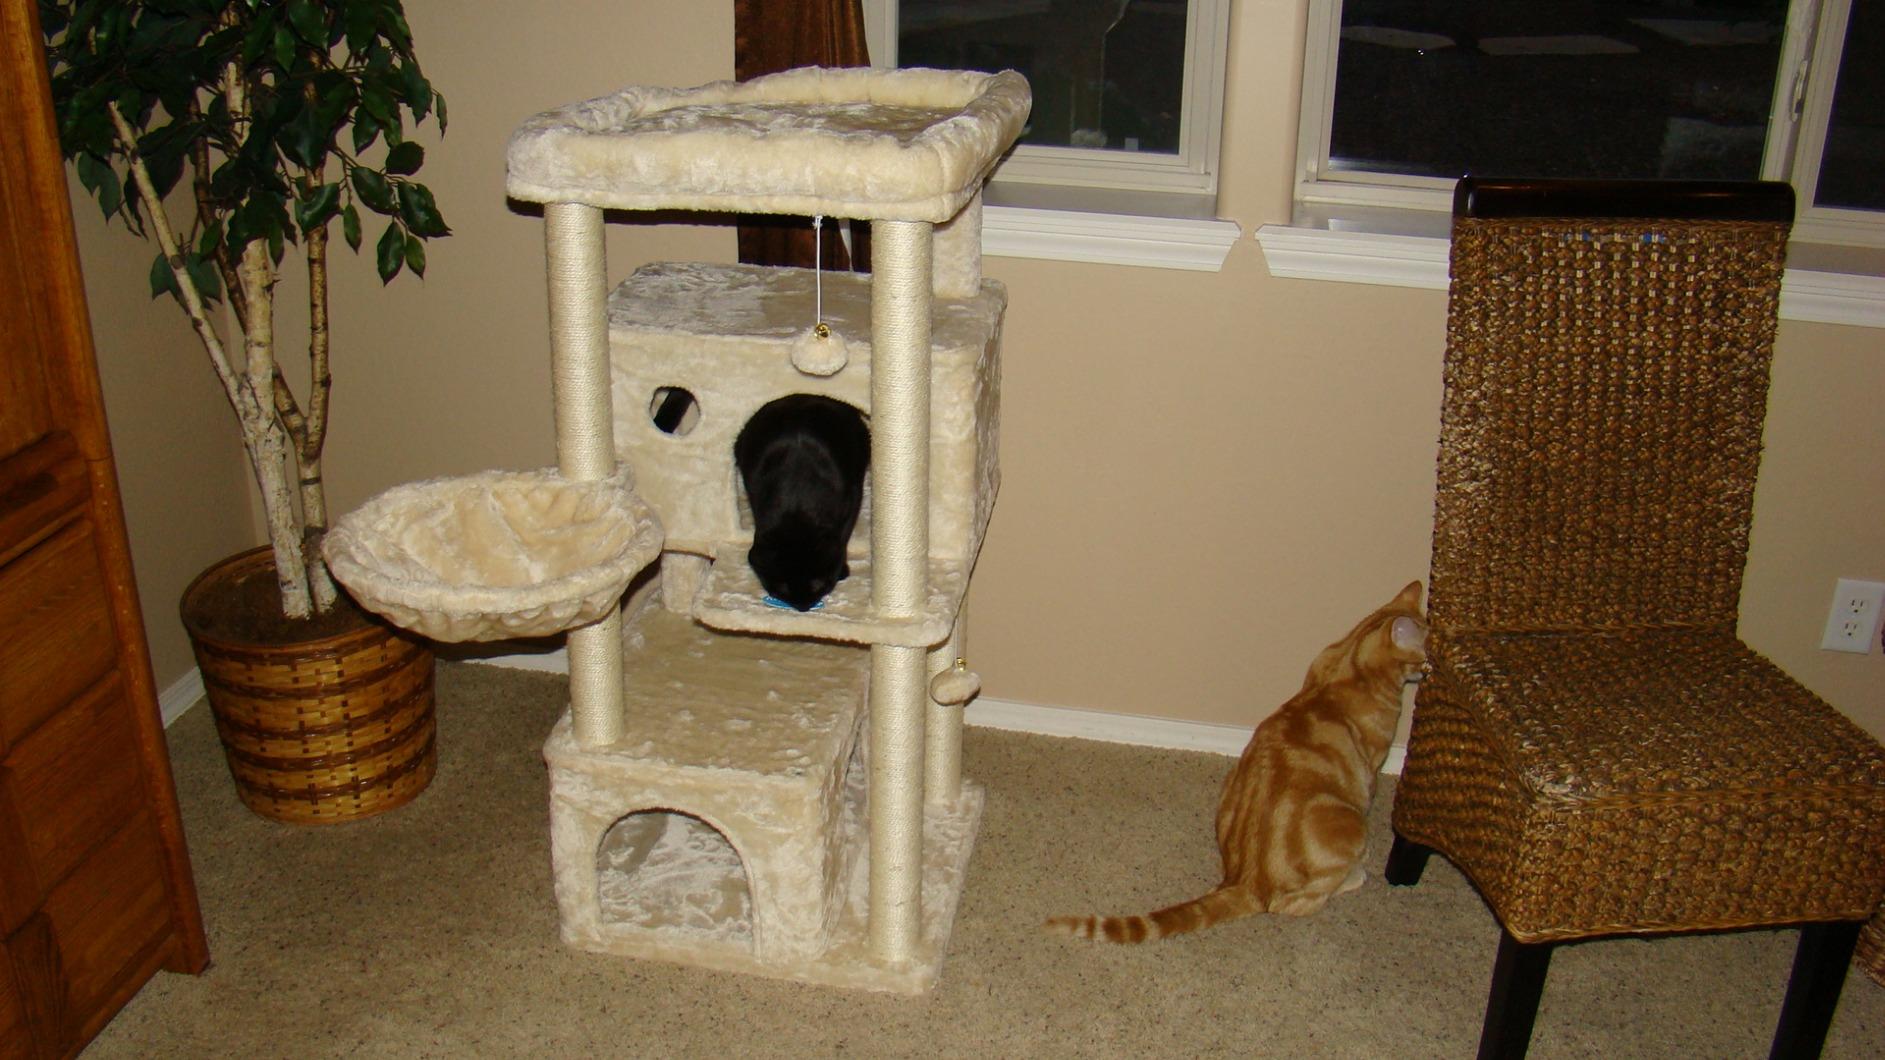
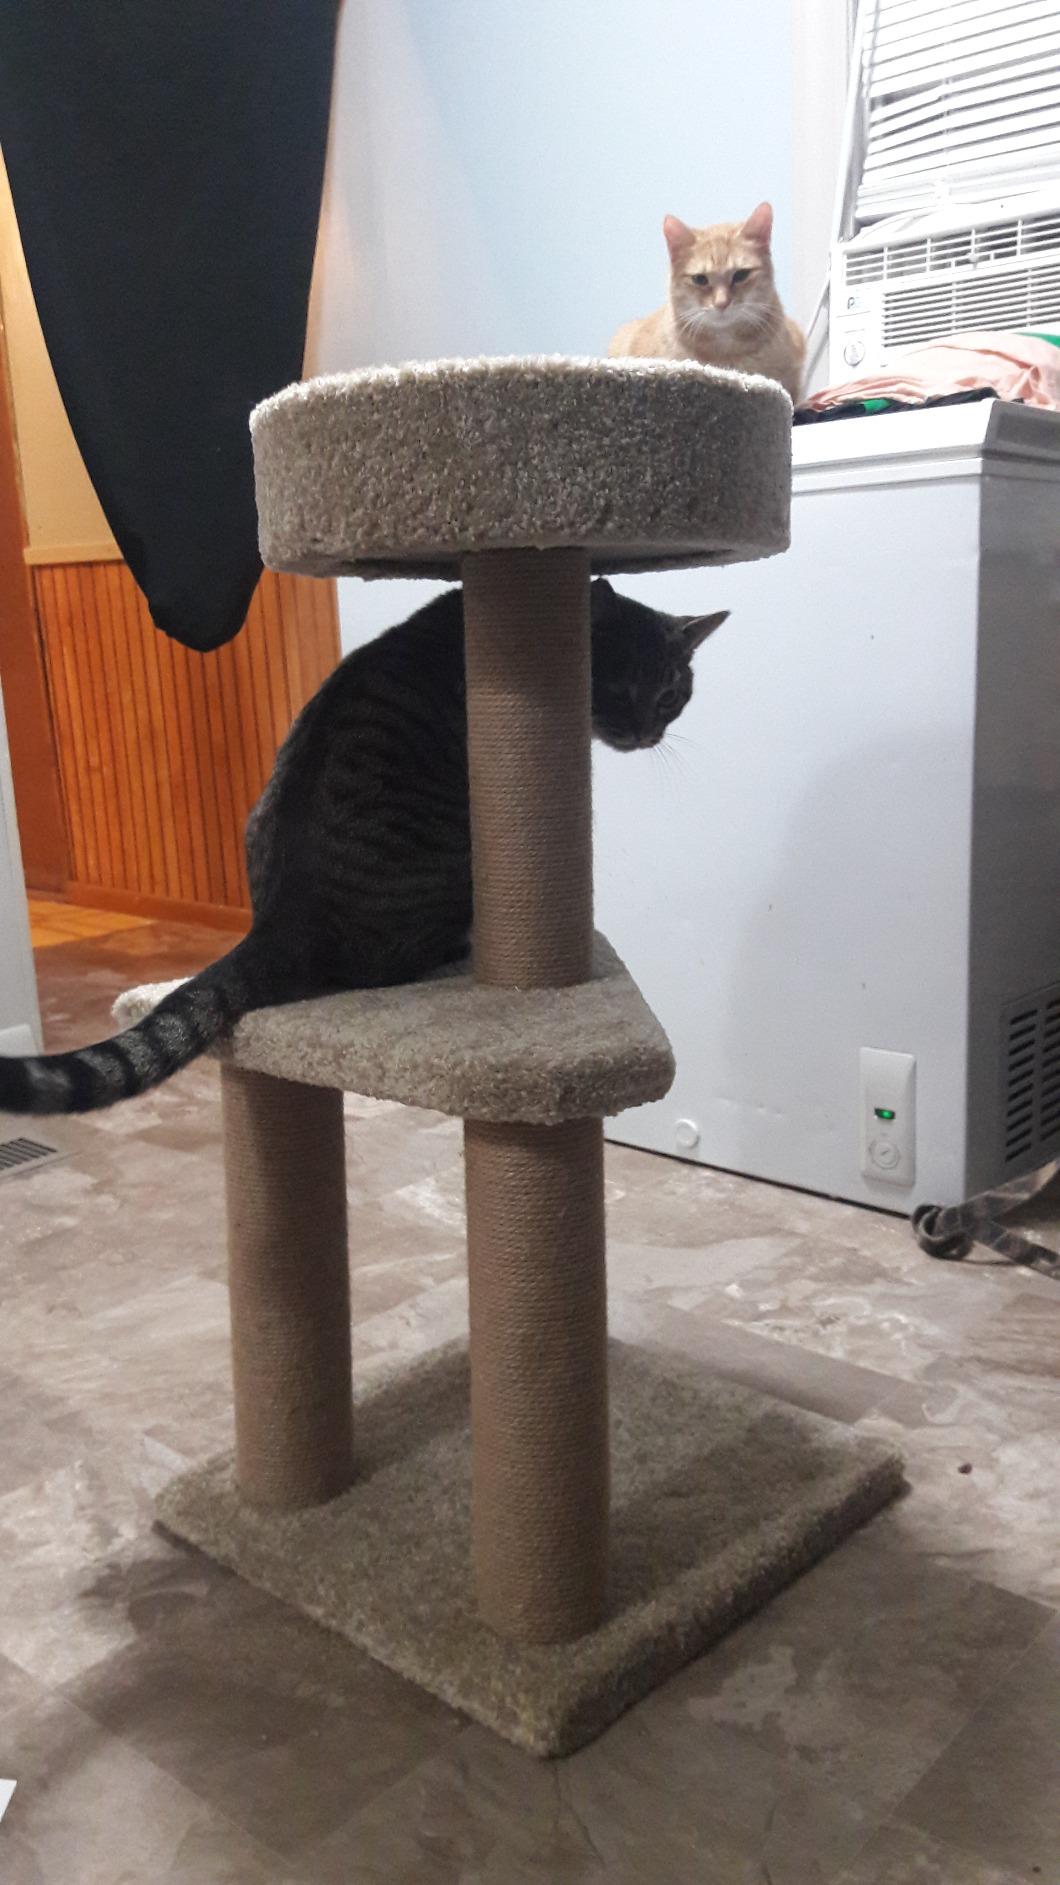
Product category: items_cat tree
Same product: no